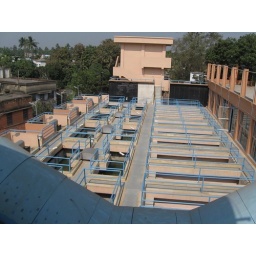
Only source of drinking water is dirty Ganga water which is purifed for Chandannagar in this plant